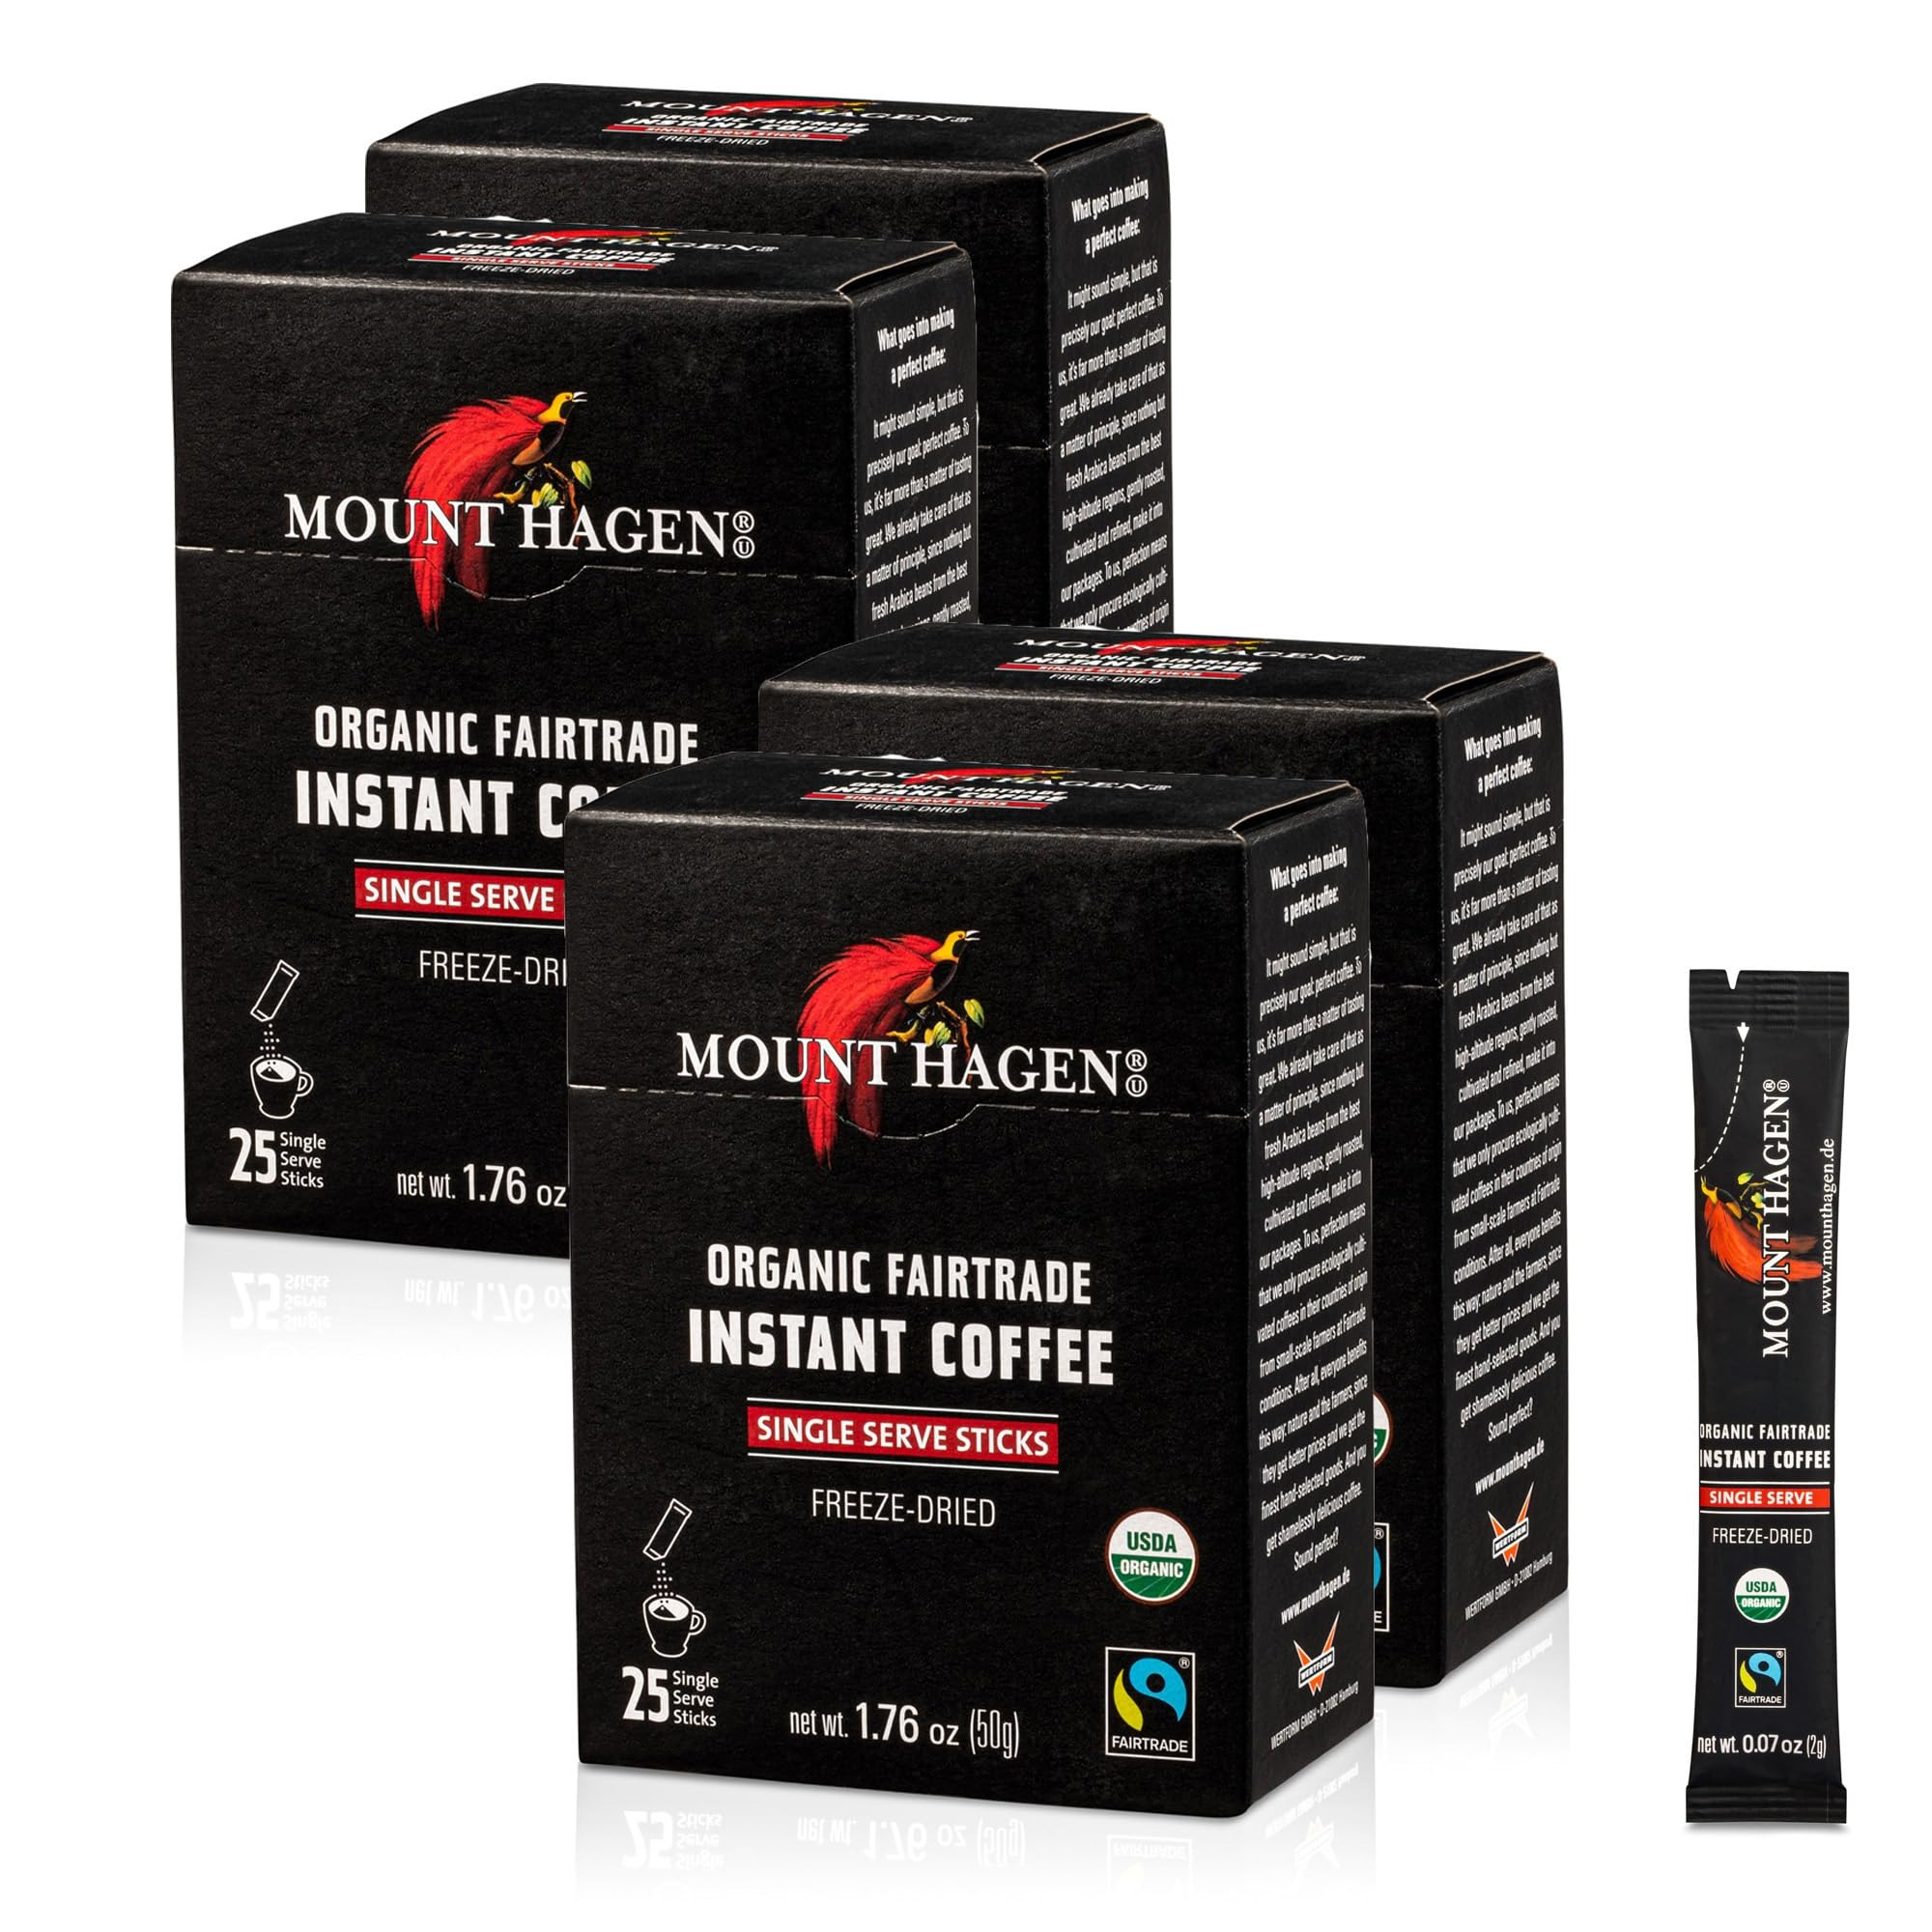
Item Name: Mount Hagen 25 Count Single Serve Instant Coffee Packets - 4 Pack | Organic Medium Roast Arabica Beans | Eco-friendly, Fair-Trade [4 x 25 sticks/1.76oz/50g]
Bullet Point 1: INSTANT COFFEE THAT DOESN’T TASTE LIKE IT: When you need that coffee-flavored boost and you need it quickly, Mount Hagen instant coffee singles are the answer. Our advanced freeze-drying process retains the deep coffee flavors and aromas of the fresh Arabica beans, resulting in a wonderfully smooth coffee. Plus, our instant coffee dissolves beautifully in cold water too!
Bullet Point 2: CONVENIENT SINGLE-SERVE STICKS: Our pocket coffee packets mean you can take good coffee wherever you go. Pop our instant coffee packets into your backpack, briefcase and office desk to ensure you can get your coffee fix when you need it. Our individual coffee packets are also perfect for including in hospitality or pamper packs and for traveling. With Mount Hagen’s 4 Pack, 25 single stick packets, all you need is hot water and you have 100 cups of flavorful coffee on the go
Bullet Point 3: AWARD-WINNING: Mount Hagen consistently tops lists of best instant organic coffees, becoming many a connoisseur's favorite joe-on-the-go. (Google it, and you’ll see!) Whether you’re on the go, at the office, or on a mountaintop, don’t settle for any less than the best. These single-serve sticks are packed with the same outstanding coffee as our award-winning jars- made from 100% USDA Organic, Fairtrade Arabica beans and also gluten-free and certified OU Kosher.
Bullet Point 4: MASTERS OF OUR CRAFT: A sip of our balanced, smooth instant coffee is a taste of its history in the lush mountains around Mount Hagen, Papua New Guinea. Since 1986, we’ve been perfecting our brew so you can enjoy its naturally mild taste with low acidity and no bitterness, whenever you want and wherever you are.
Bullet Point 5: MOUNT HAGEN: The trailblazer of organic Fair Trade coffee production, we pride ourselves on coffee that not only tastes good but DOES good too. Every granule of our organic Fair Trade coffee is planted, cultivated, harvested, processed and packaged by workers being paid fairly and respectably; families thriving on the infrastructure we provide; and communities gaining the power of education, health and hope. Scroll up, click buy now and support their future.
Value: 100.0
Unit: Count

Price: 10.6